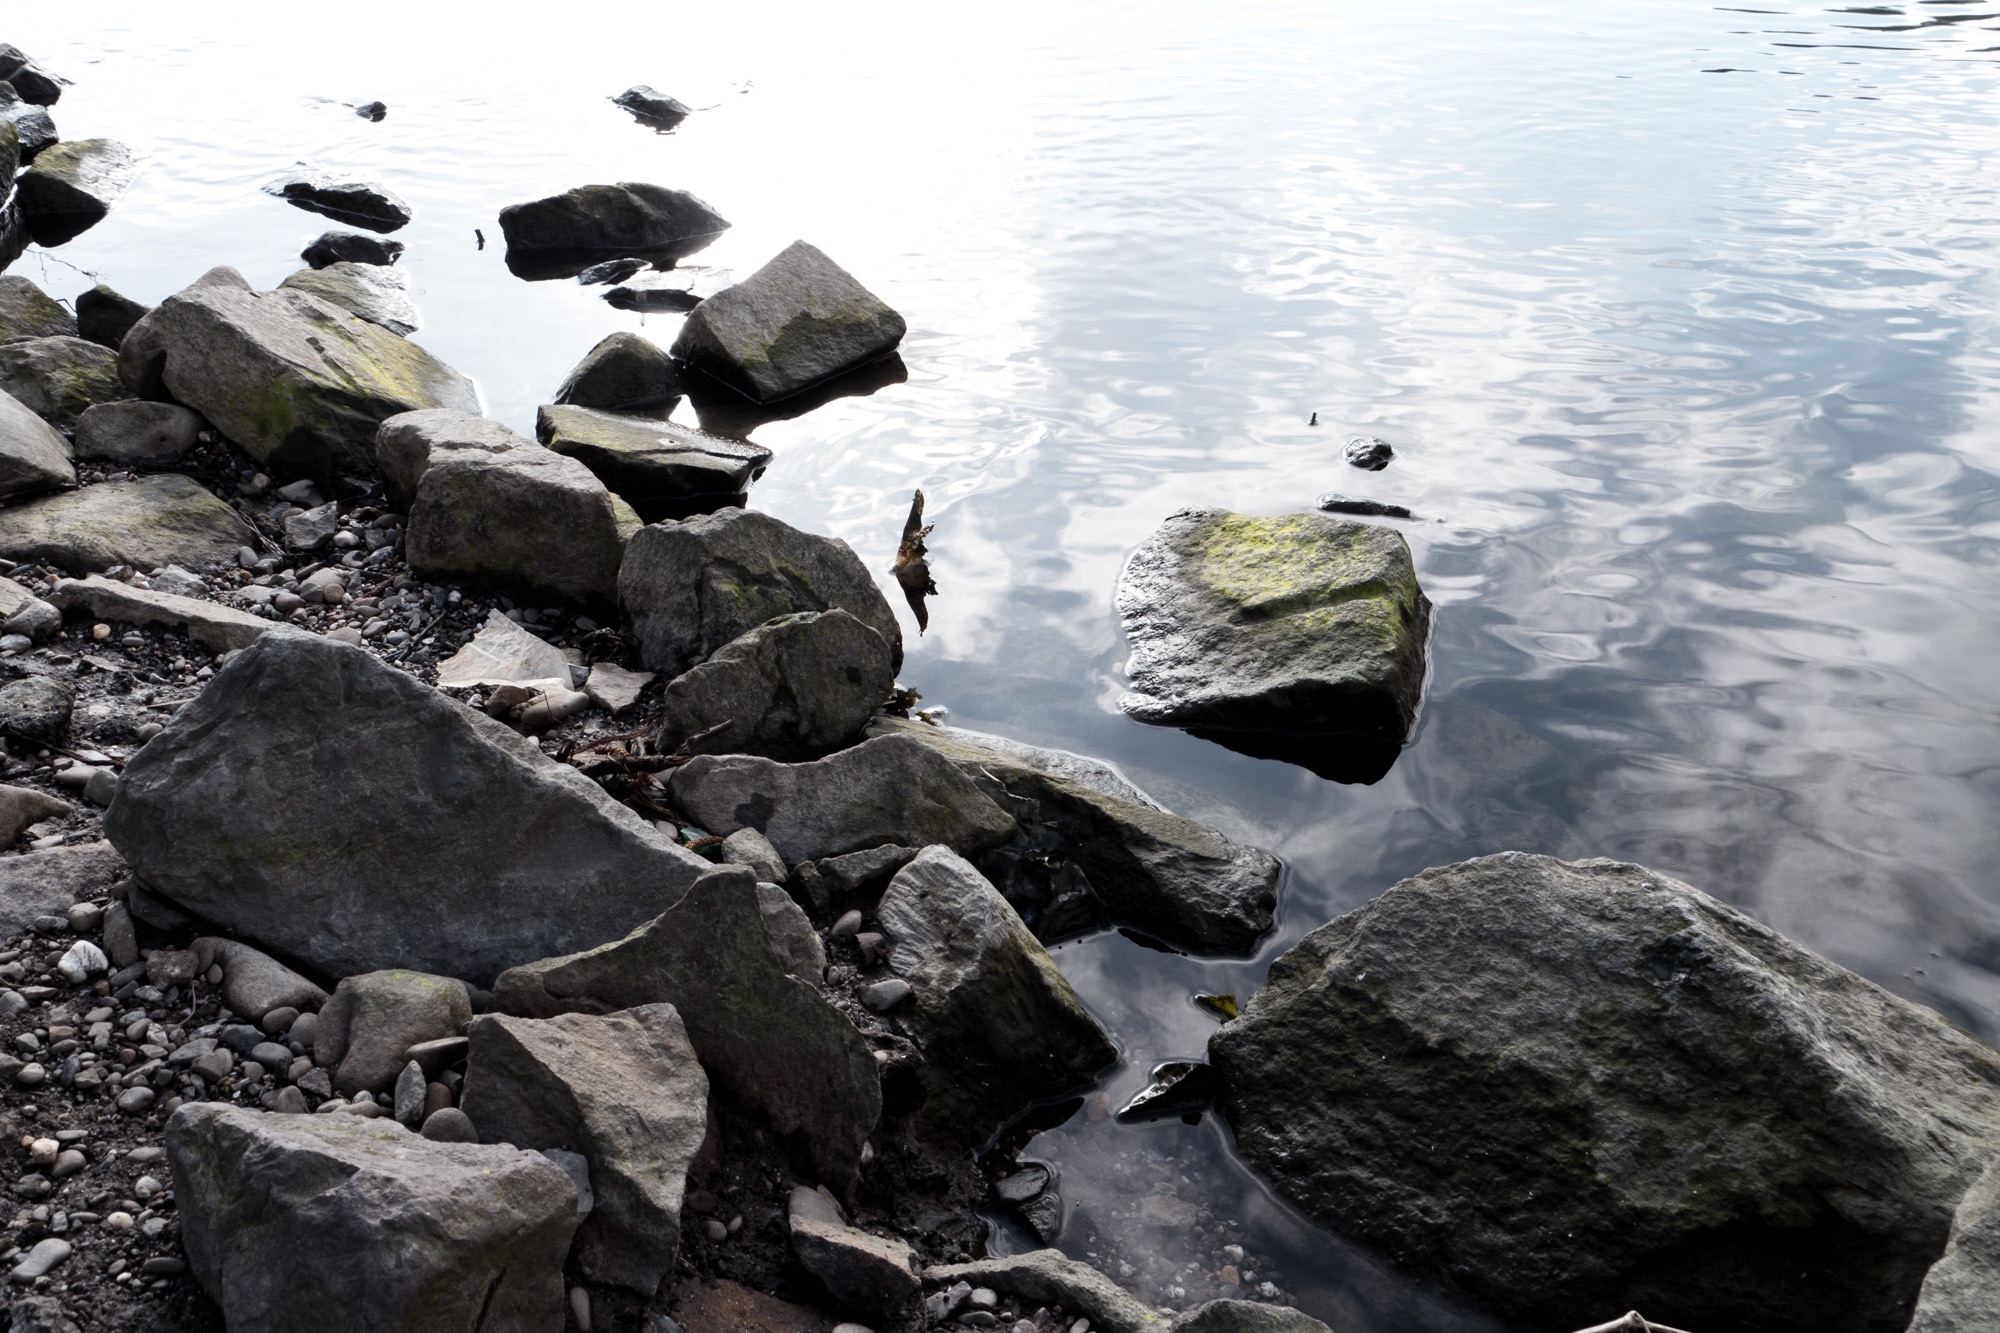
sea, rock